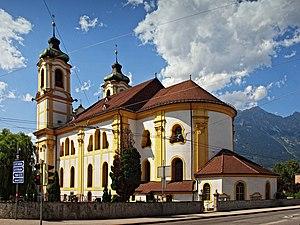
Innsbruck (Autriche) - Notre-Dame des 4 Colonnes (Basilique de Wilten)